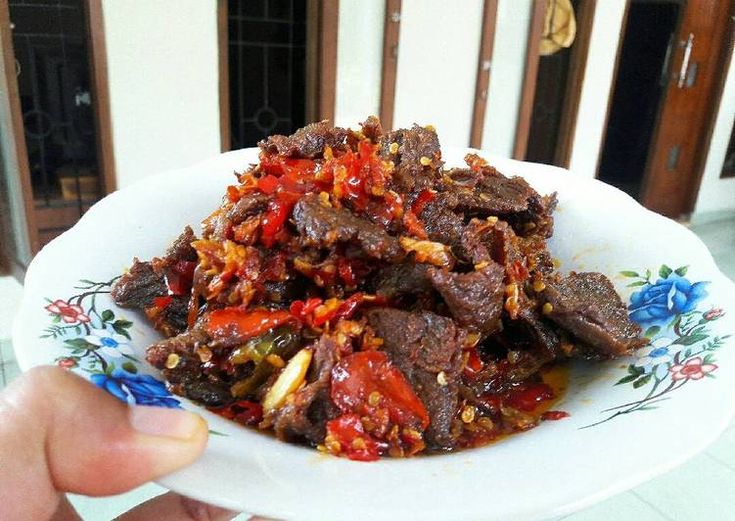
Label: dendeng_batokok